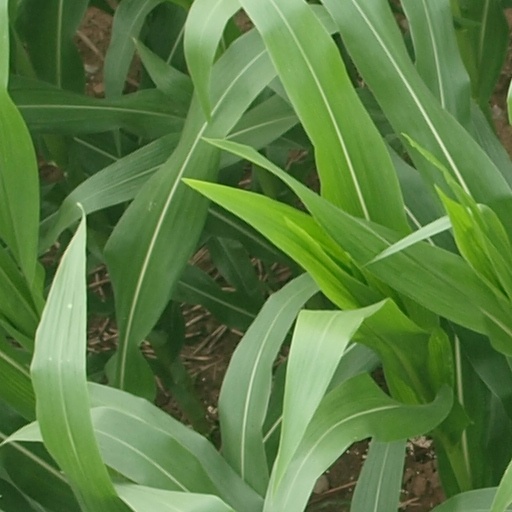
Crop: maize; corn